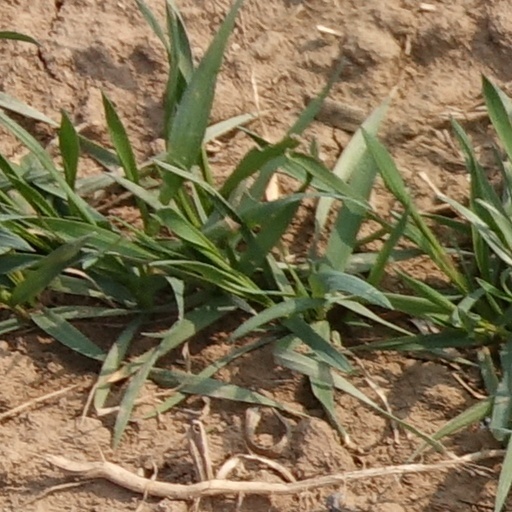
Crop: wheat